Health effects of tobacco

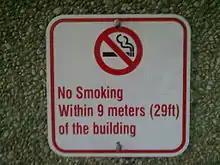
Posted sign to avoid passive smoking in York University, Toronto, Ontario, Canada

Studies suggest that smoking decreases appetite, but did not conclude that overweight people should smoke or that their health would improve by smoking. This is also a cause of heart diseases. Smoking also decreases weight by overexpressing the gene AZGP1, which stimulates lipolysis.